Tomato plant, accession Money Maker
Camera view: vertical (180 deg); turntable rotation: 270 degrees
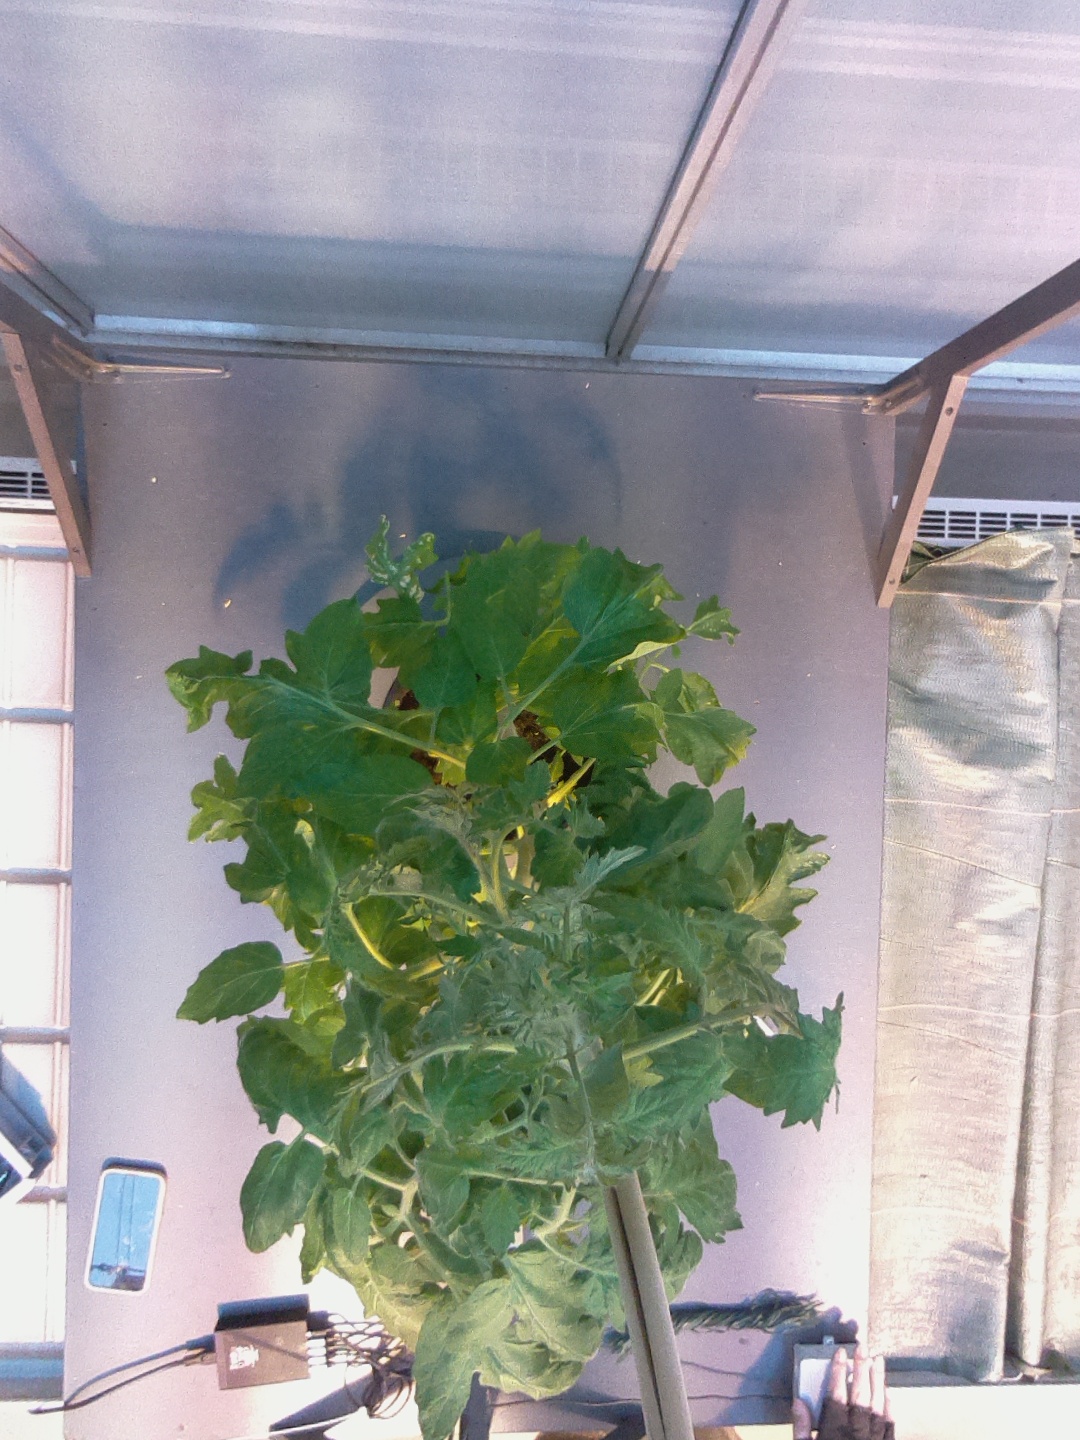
BBCH growth stage 66: Full flowering, 60%-70% of flowers open, more petals falling